Jasper Bolland

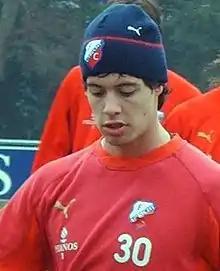

Jasper Bolland (born 13 May 1986) is a Dutch former professional footballer.